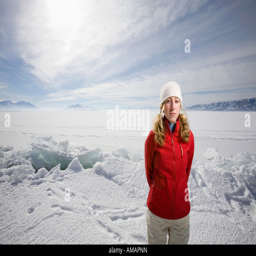
a woman standing in the snow